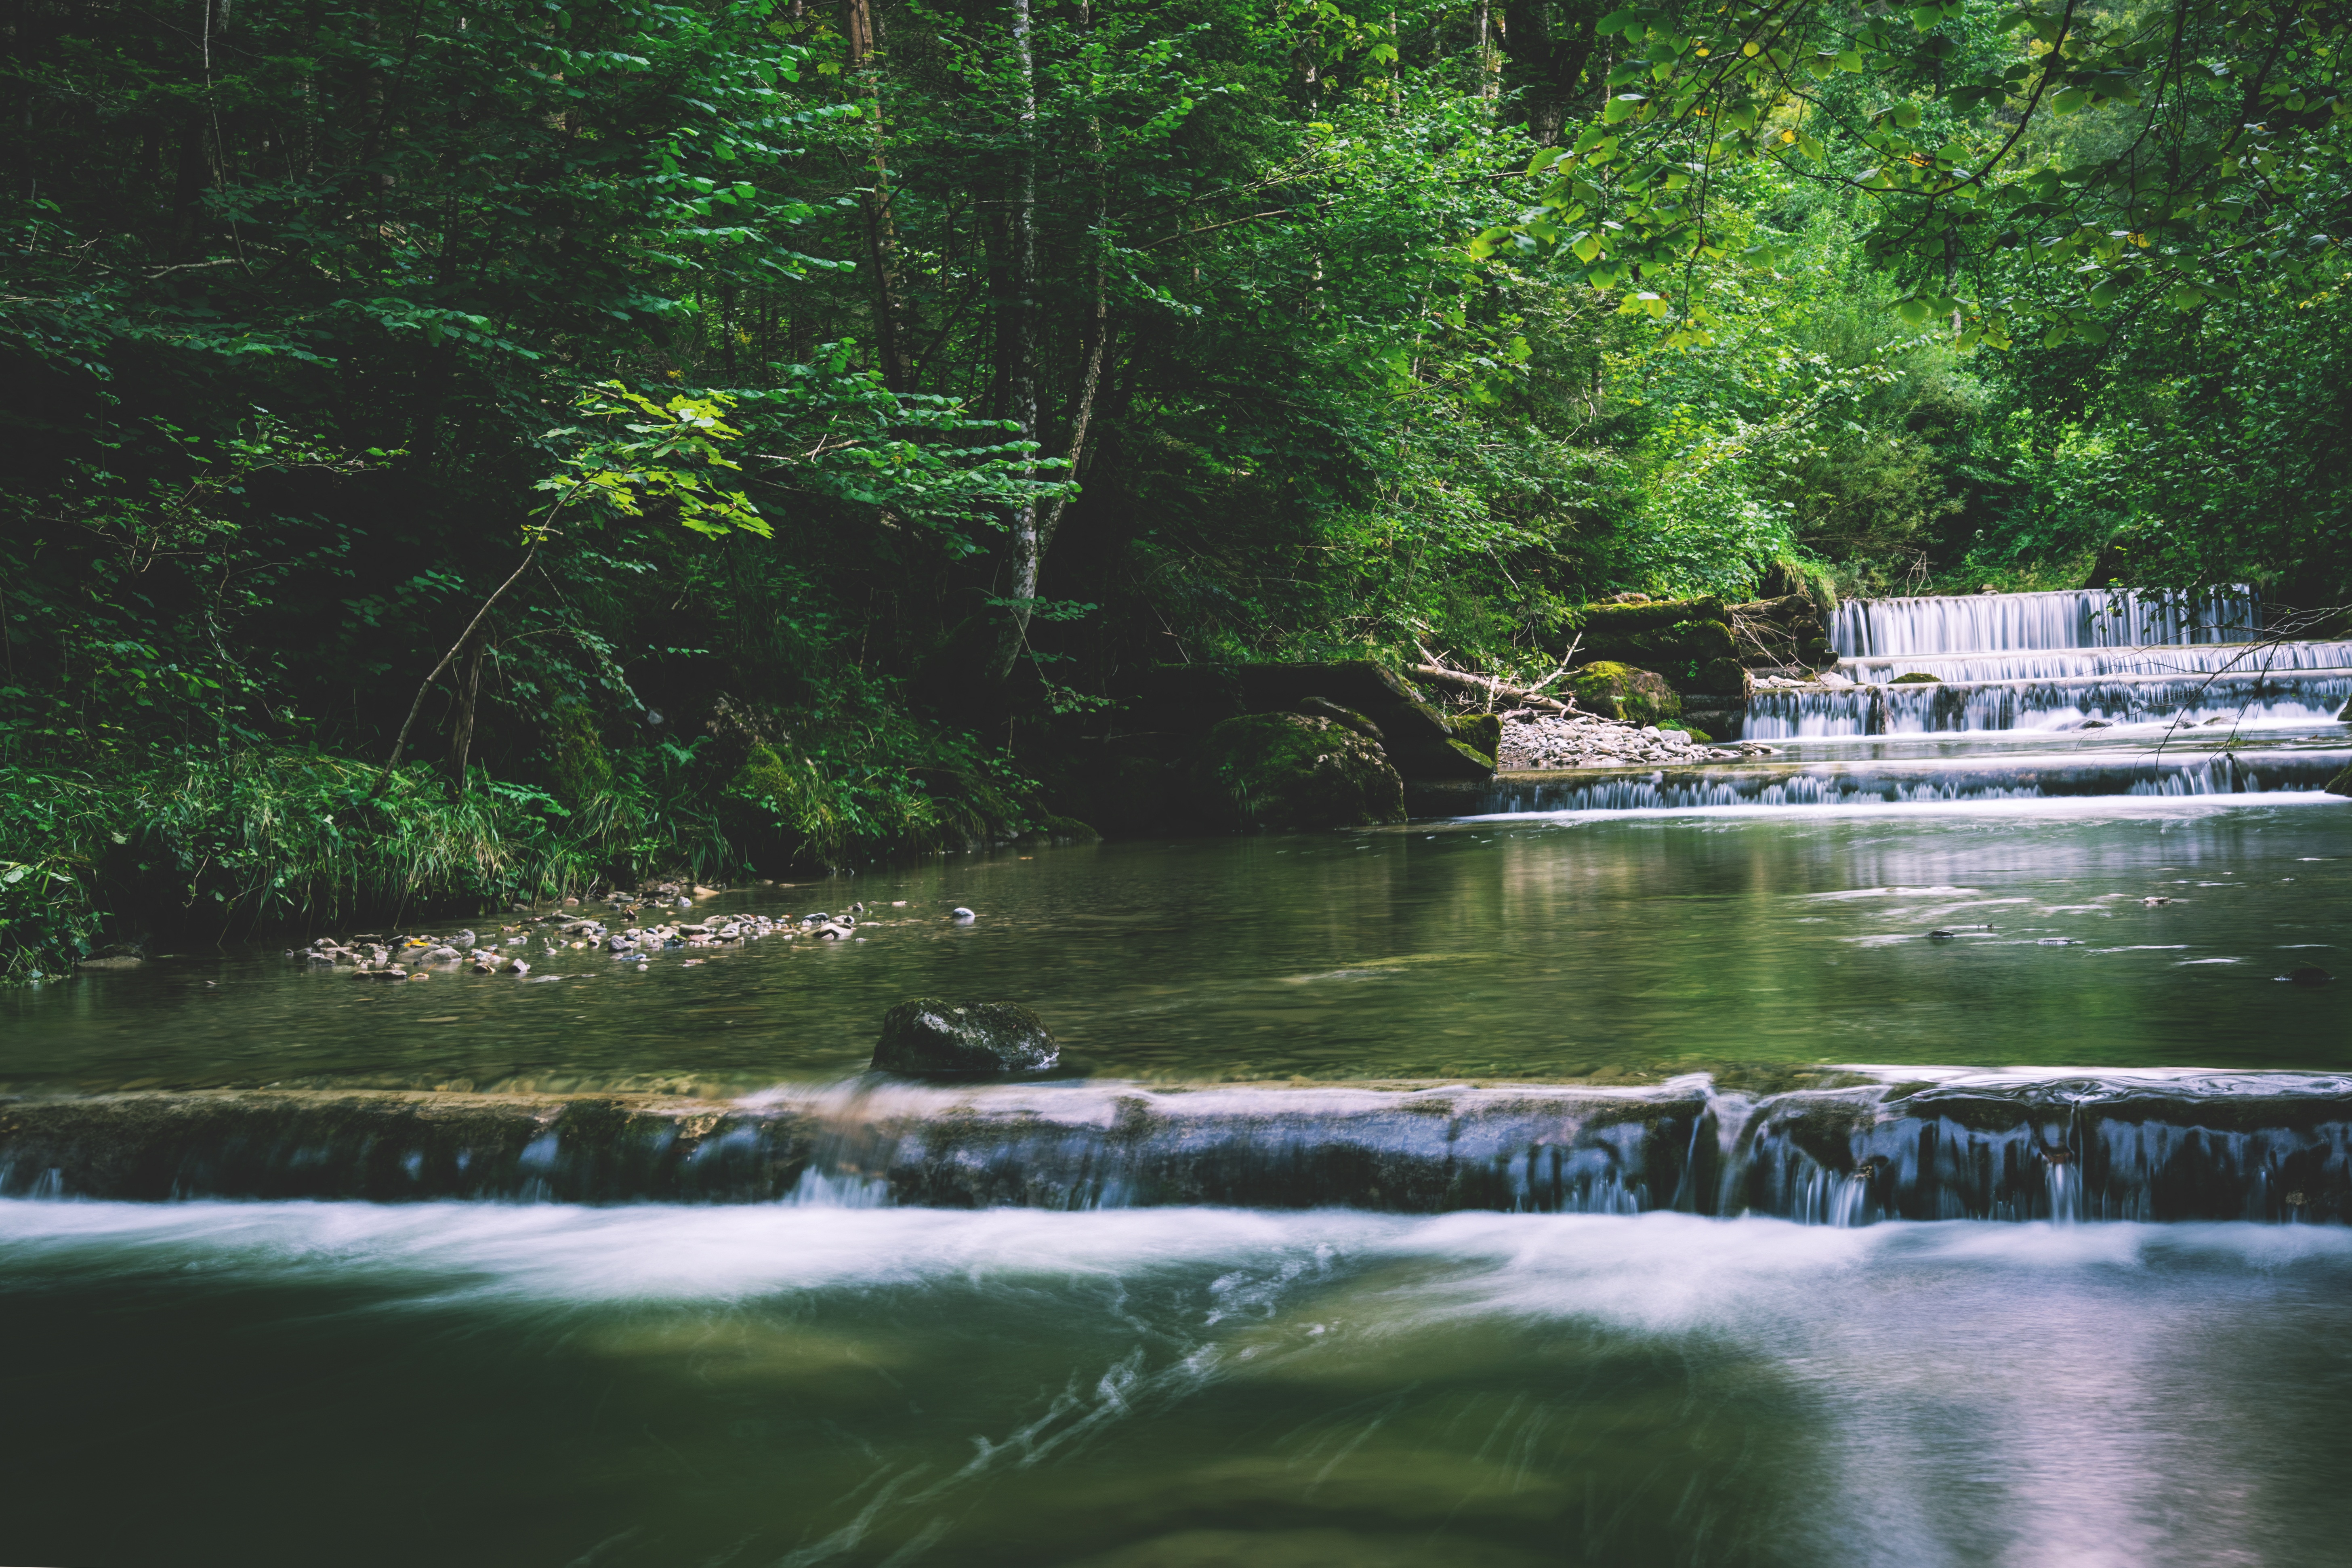
tree, water, nature, forest, creek, wilderness, lake, river, overgrown, pond, clear, idyllic, stream, green, flow, reflection, jungle, rapid, rest, body of water, clear water, relaxation, rainforest, bach, habitat, waters, water feature, watercourse, wooded, water running, natural environment, geographical feature